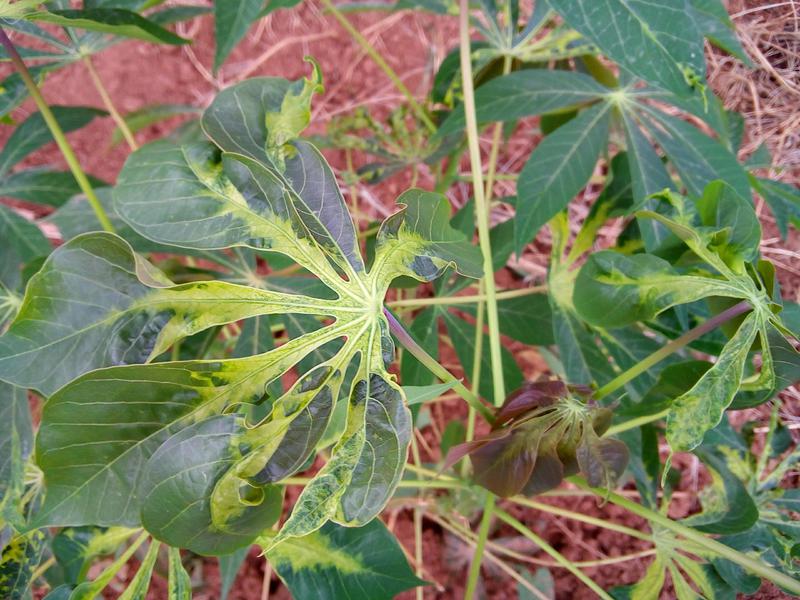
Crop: cassava
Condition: mosaic_disease